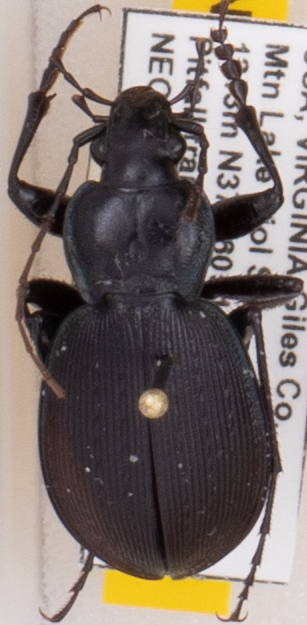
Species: Carabus goryi
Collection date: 2022-05-31
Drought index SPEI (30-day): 0.47
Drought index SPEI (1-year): -0.71
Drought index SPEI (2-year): -0.1